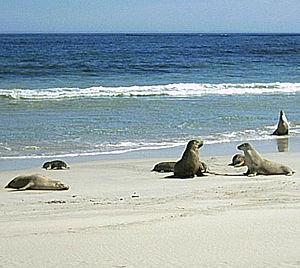
La faune de l'Australie est constituée d'une très grande diversité d'animaux. Quelque 83 % des mammifères, 89 % des reptiles, 90 % des poissons et des insectes et 93 % des amphibiens qui habitent cette masse continentale sont endémiques. Ce haut niveau d'endémisme peut être attribué au grand isolement géographique du continent, à sa stabilité tectonique, aux effets d'un modèle de changements climatiques assez inhabituel sur le sol et la flore au fil du temps géologique. L'une des spécificités de la faune australienne réside dans la relative rareté des mammifères placentaires. C'est pourquoi les marsupiaux, un groupe de mammifères dont les petits sont portés dans un marsupium et qui inclut les kangourous, les opossums, les koalas et les Dasyuromorphia, occupent plusieurs niches écologiques qui, dans d'autres parties du monde, sont occupées par les animaux placentaires. L'Australie est l'habitat de deux des cinq espèces existantes connues de monotrèmes. Elle compte de nombreuses espèces venimeuses, dont certaines araignées, les scorpions, les pieuvres, les scyphozoaires, certains mollusques, les poissons-pierres et les raies et même un mammifère : l'ornithorynque.